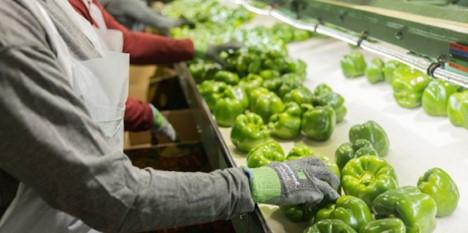
Pilipili hoho ni mboga inayojulikana kwa ladha yake tamu bila ukali wa pilipili ya kawaida.Hutumika sana kama kiungo,mboga mbichi au kupikwa kwenye chakula mbalimbali.Inasaidia kuongeza virutubishi mwilini kama ubora wa macho,nguvu za kinga mwilini,huletea wakulima pesa inapouzwa.